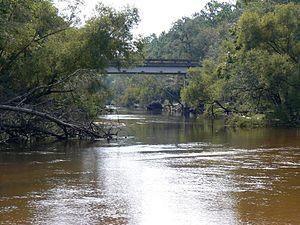
Le fleuve Ochlockonee est un fleuve des États-Unis, long de 580 km, qui prend sa source dans le comté de Worth, au sud-ouest de la Géorgie. Il s'écoule en direction du sud-ouest vers la Floride, où il traverse les comtés de Gadsden, Leon, Liberty, Wakulla et Franklin avant de se jeter dans le Golfe du Mexique, dans le baie d'Ochlockonee.